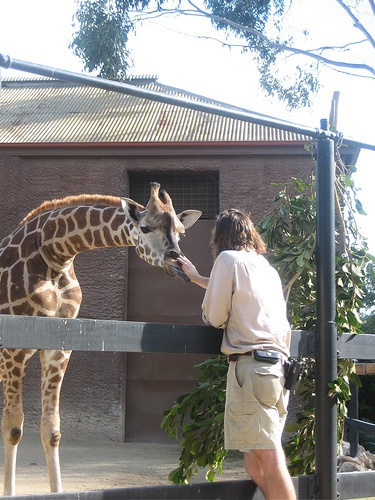
A person letting a giraffe lick their hand.
A person feeding a giraffe in an enclosed area
A person feeding a giraffe by a fence in a zoo.
A man feeding a brown spotted giraffe over a fence.
Giraffe leaning forward and taking something out of a man's hand.